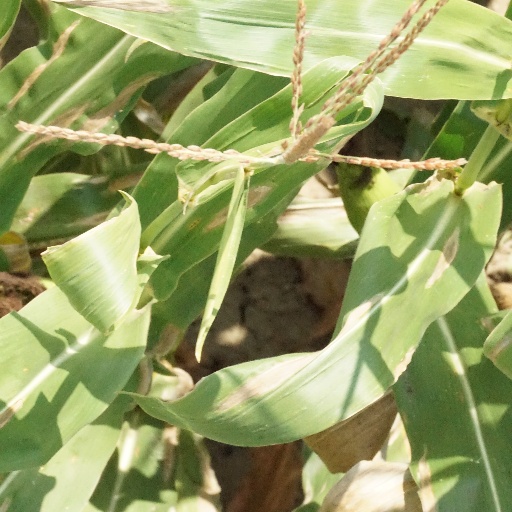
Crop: maize; corn